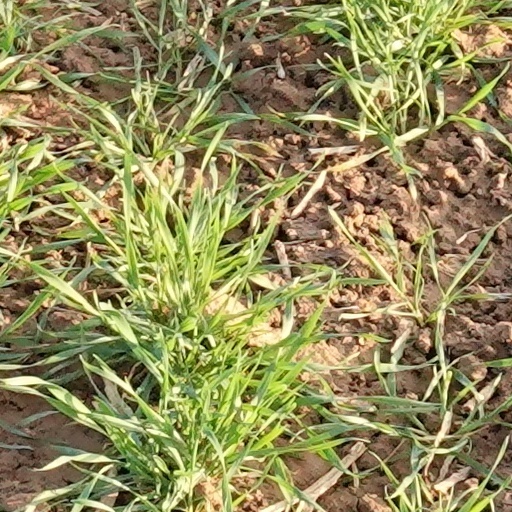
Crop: wheat